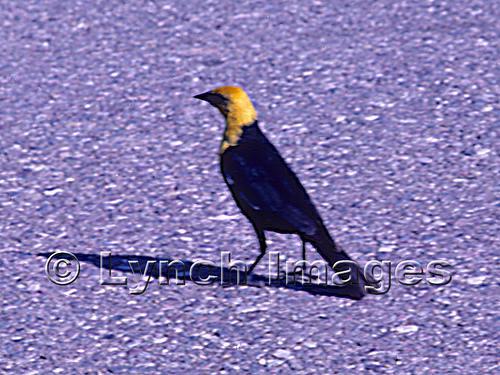
A photo of a yellow headed blackbird